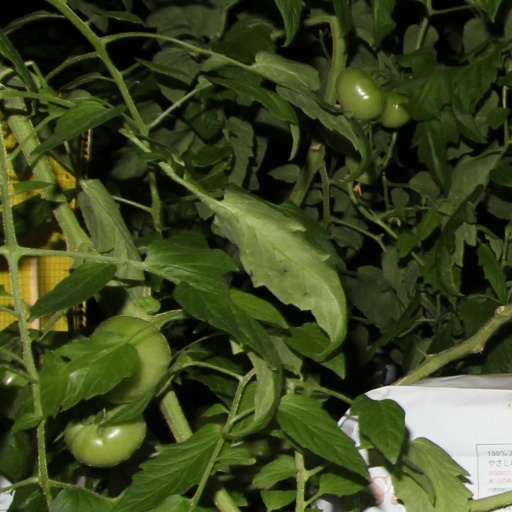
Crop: tomato